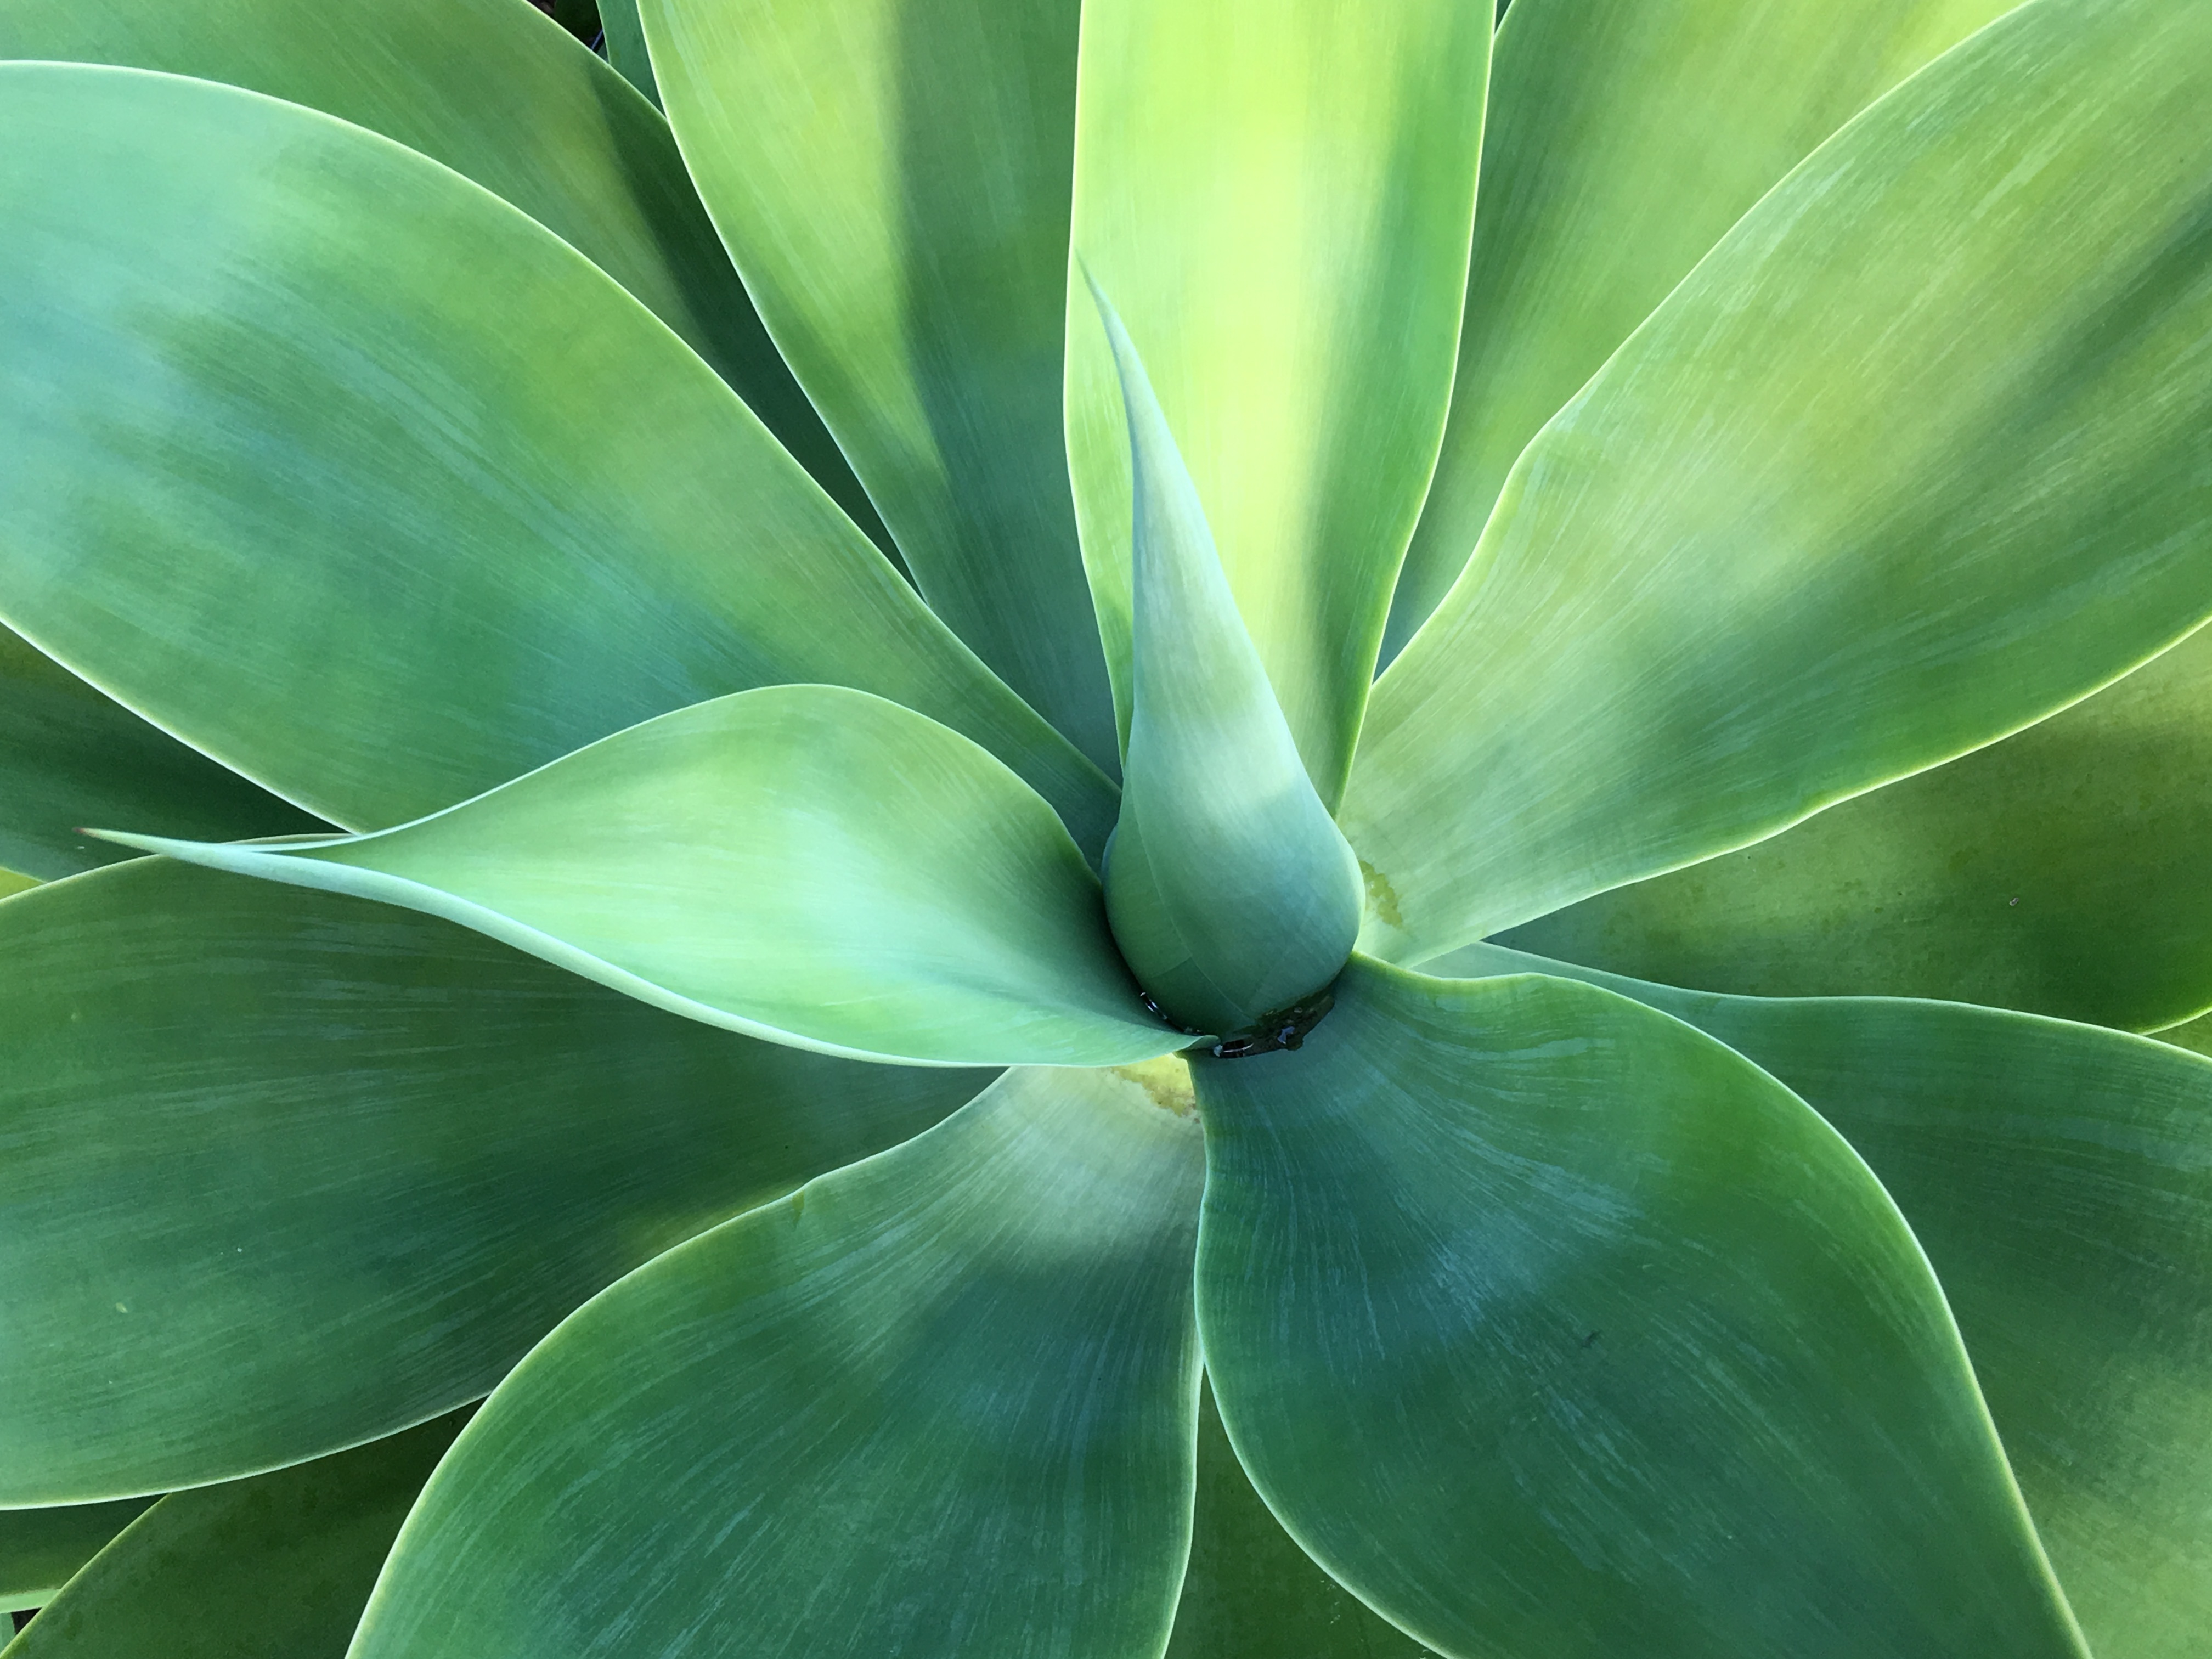
plant, leaf, flower, petal, green, botany, flora, agave, flowering plant, plant stem, land plant